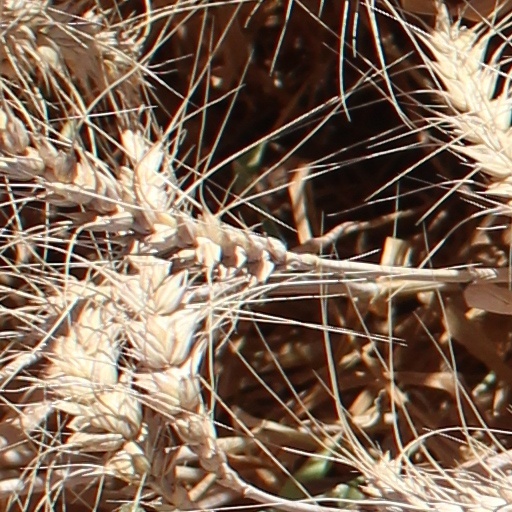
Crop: wheat